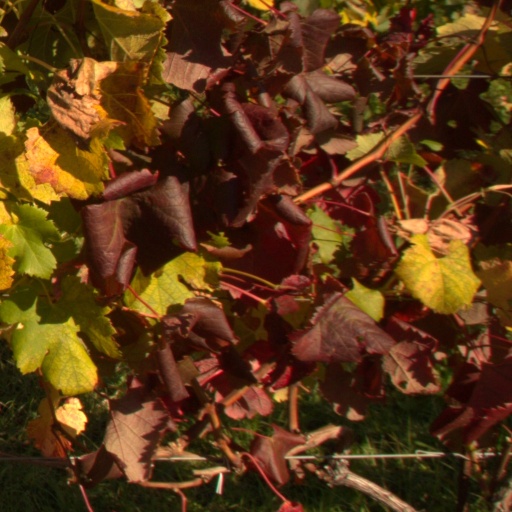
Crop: grape